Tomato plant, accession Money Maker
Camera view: tilt-top (135 deg); turntable rotation: 0 degrees
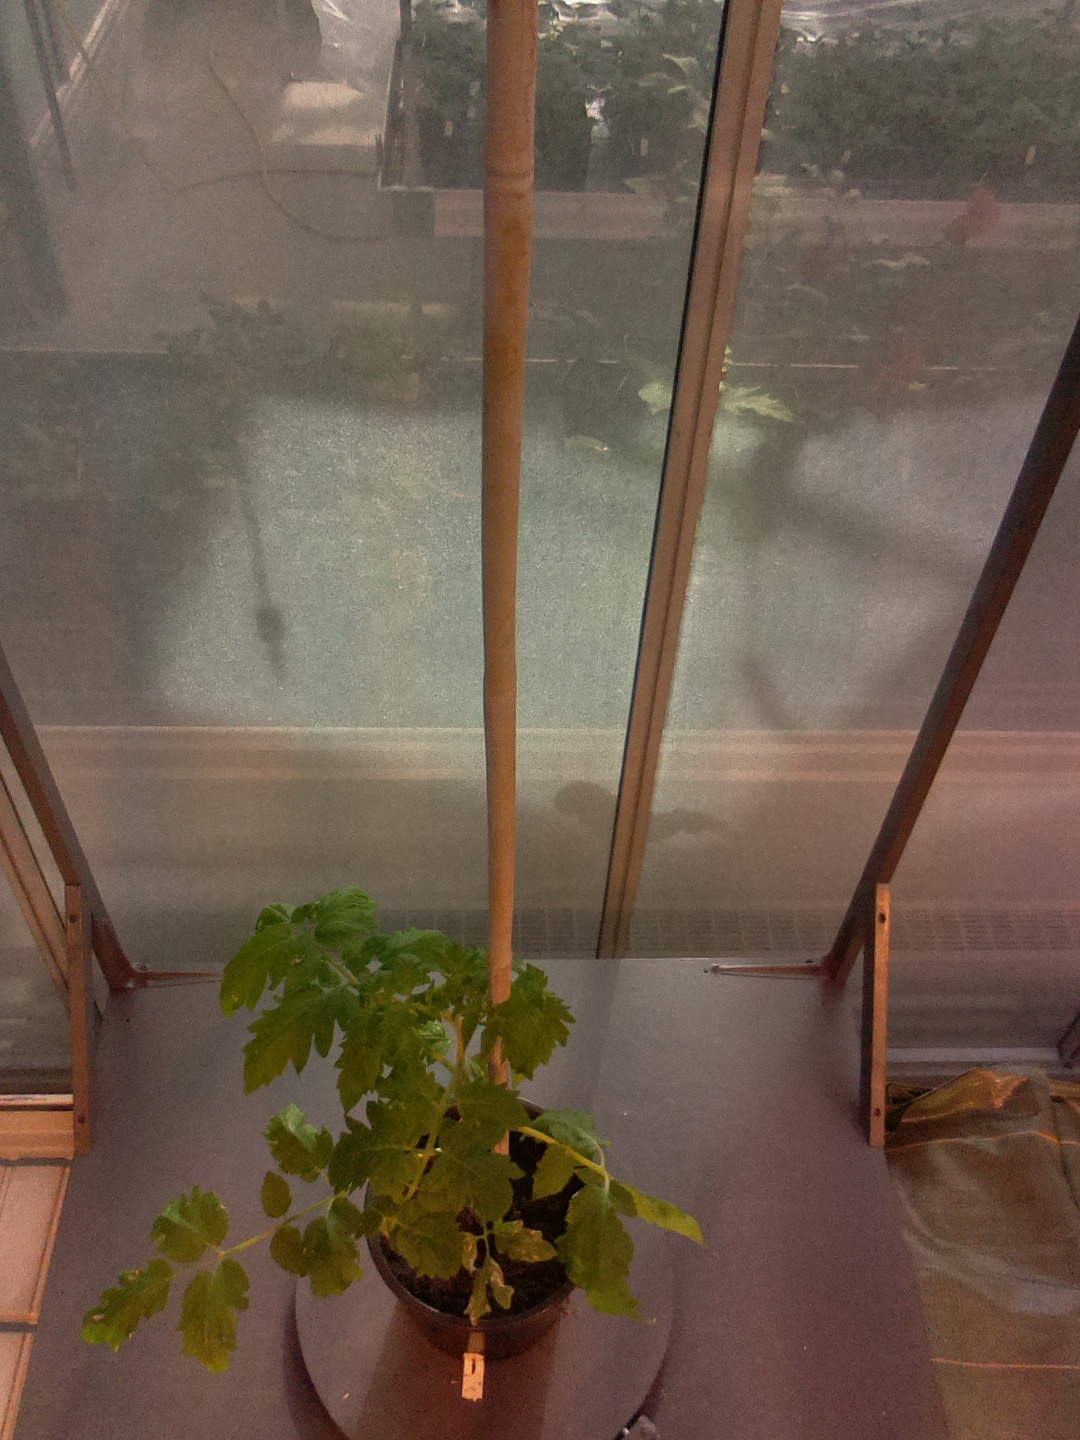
BBCH growth stage 14: 8 of true leaves visible